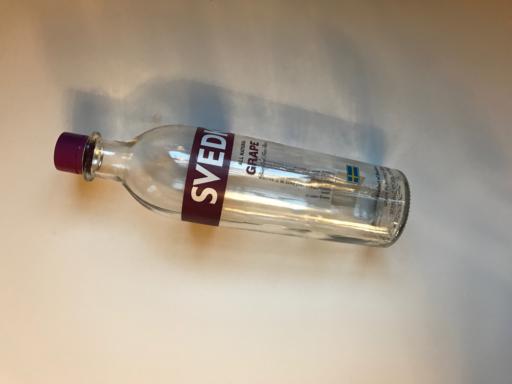
Waste category: glass